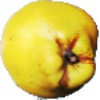
Label: Quince 1